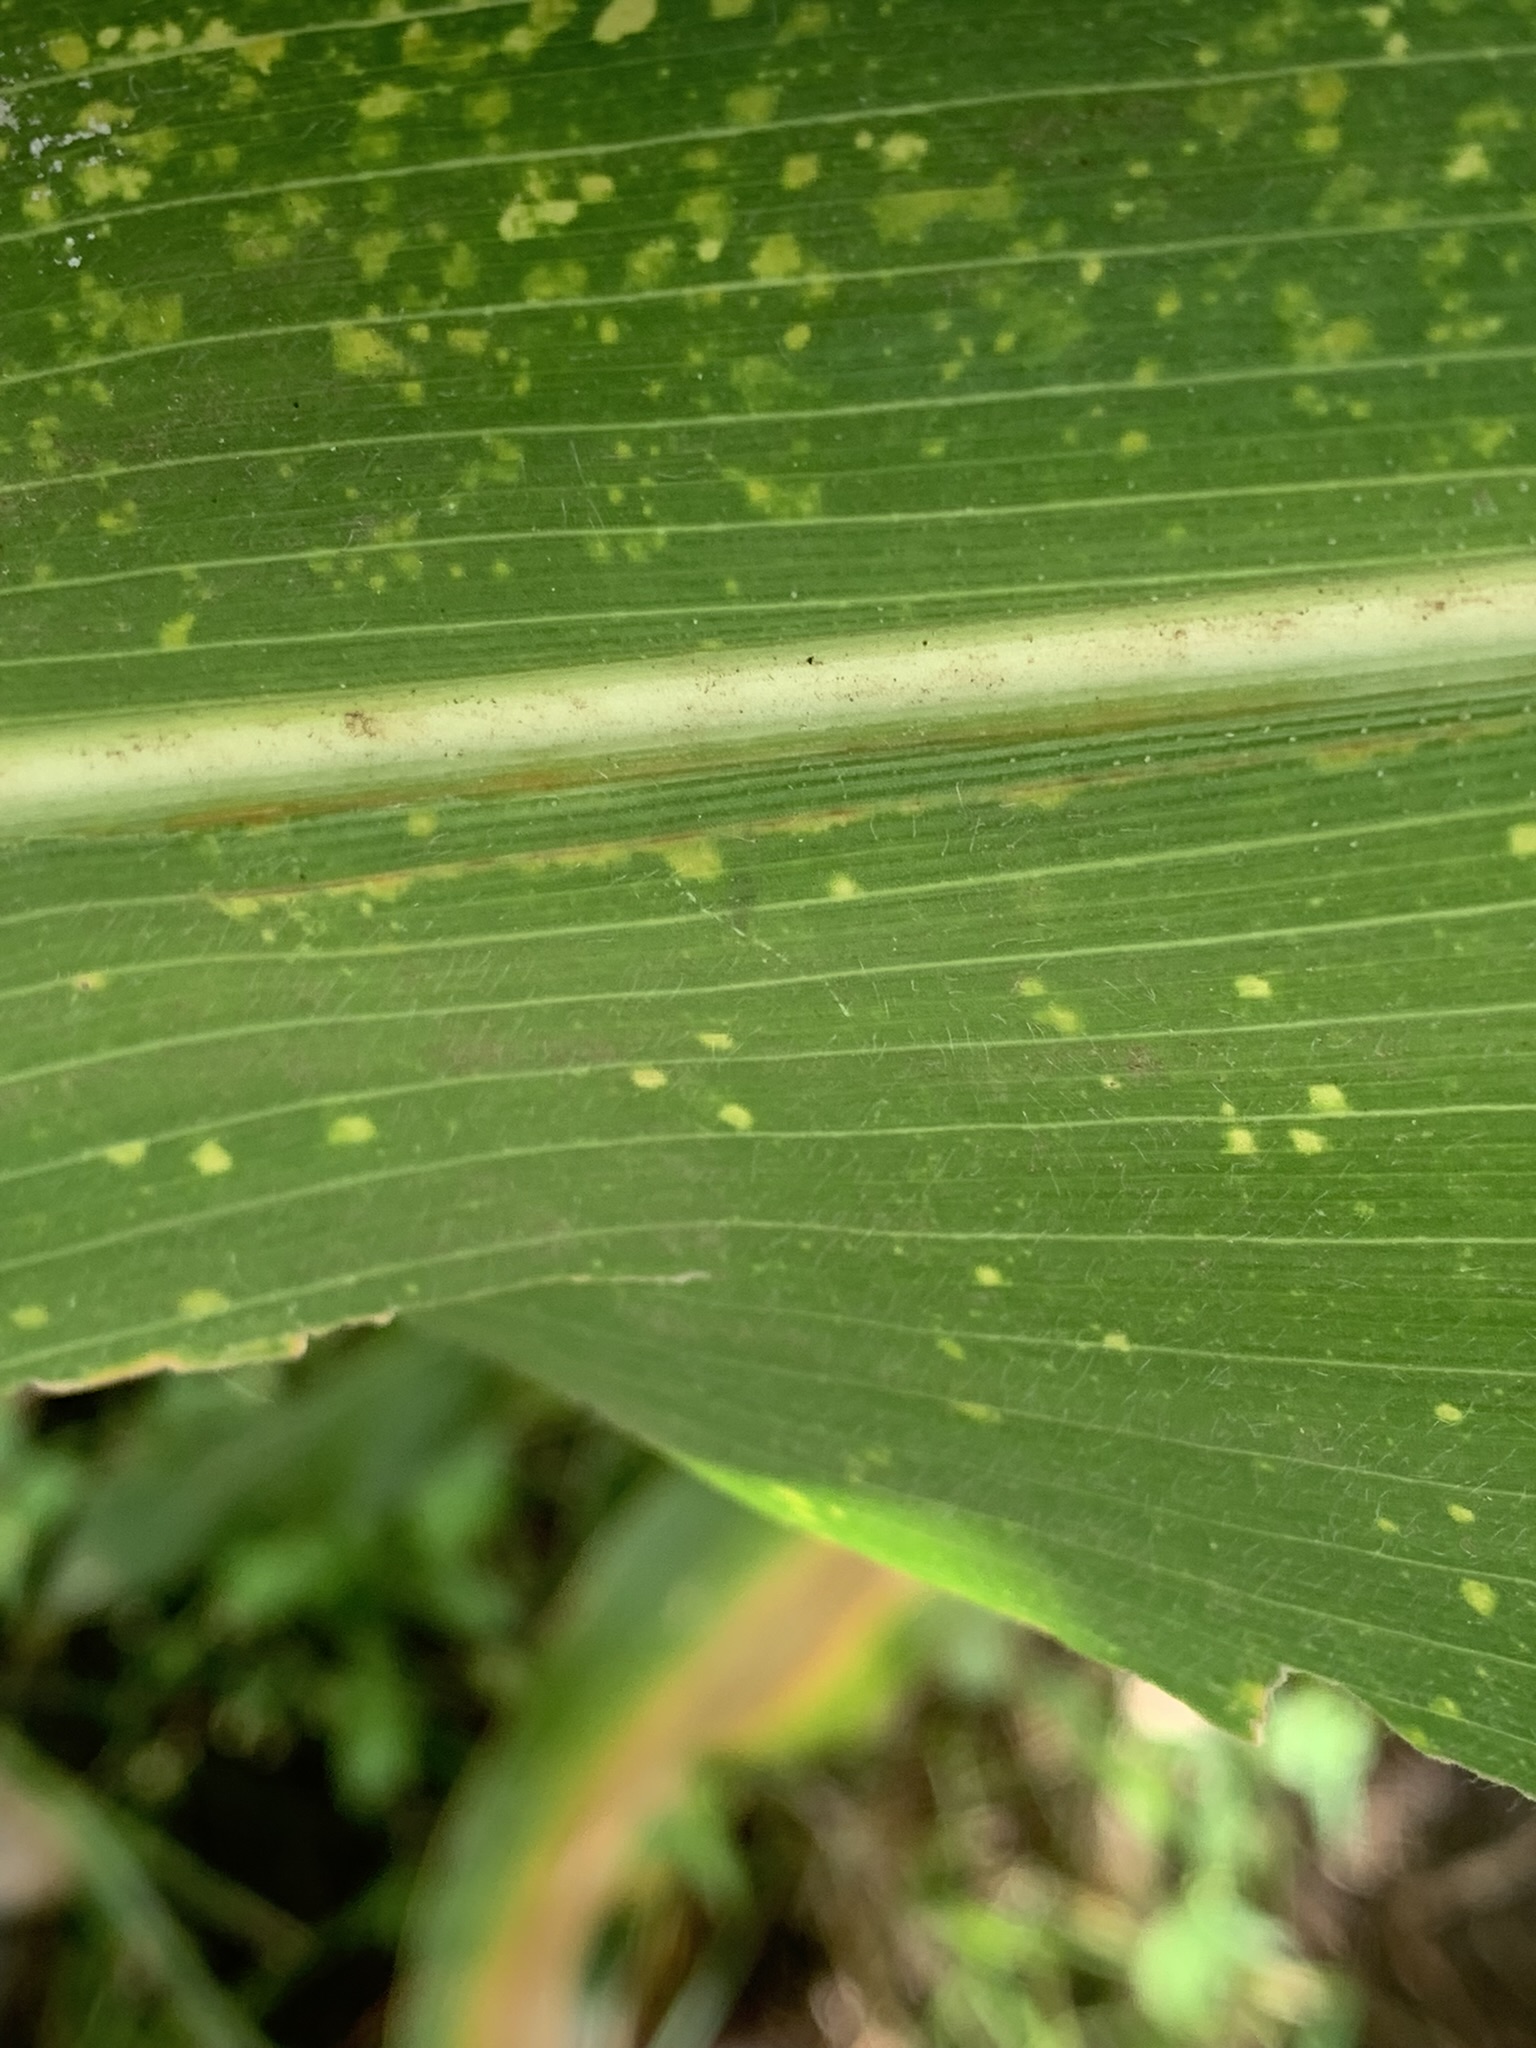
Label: MLN